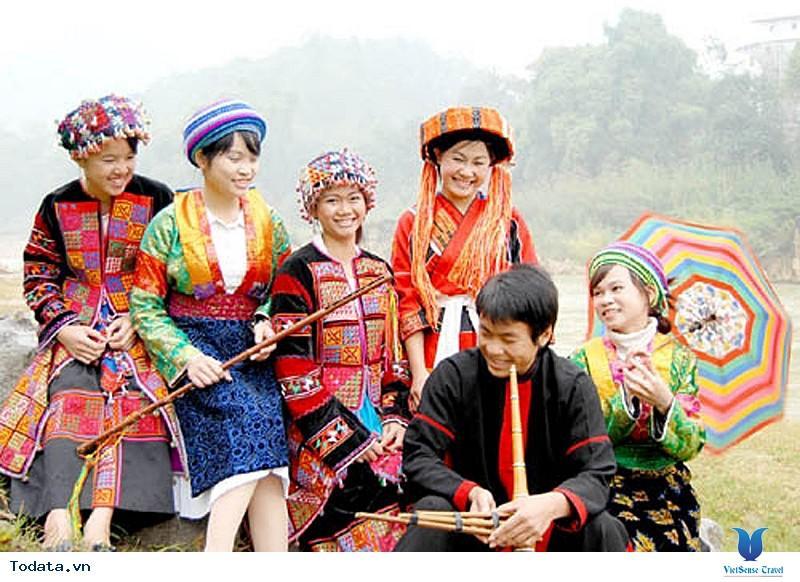
chàng trai đang cầm trên tay một nhạc cụ dân tộc